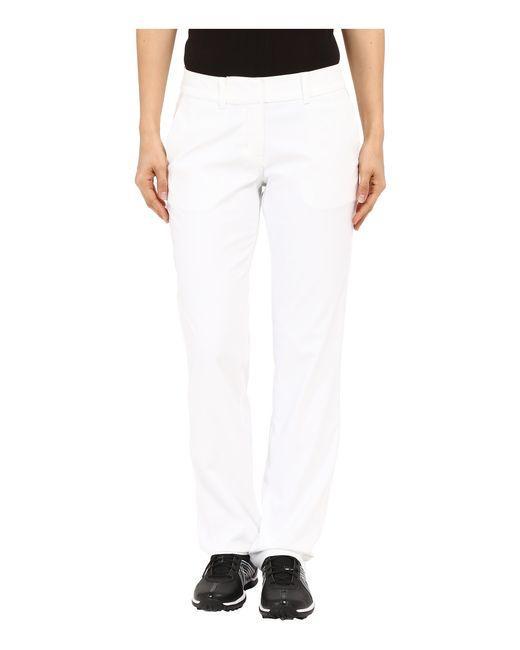
Slim Fit Bürokleidung weiße Hose